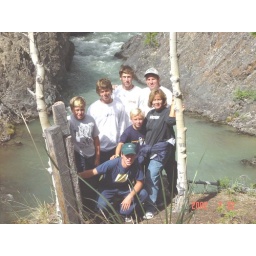
BC horse back family by water 3